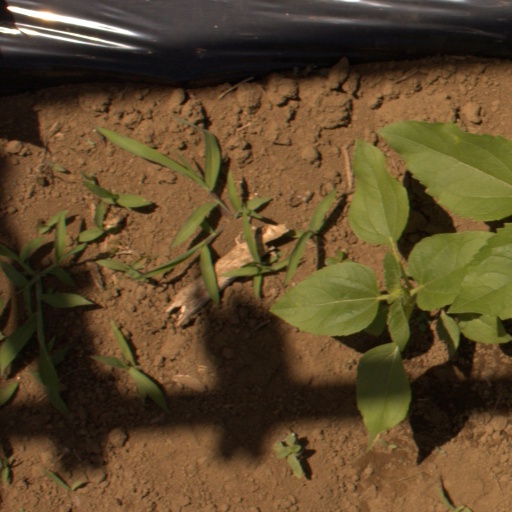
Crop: Jerusalem artichoke